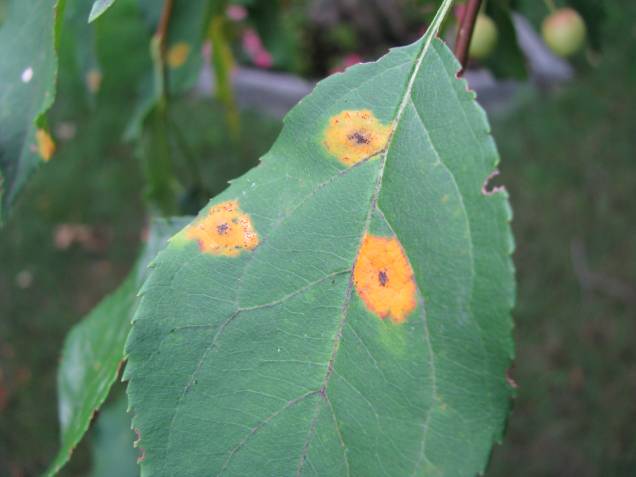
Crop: apple
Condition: rust